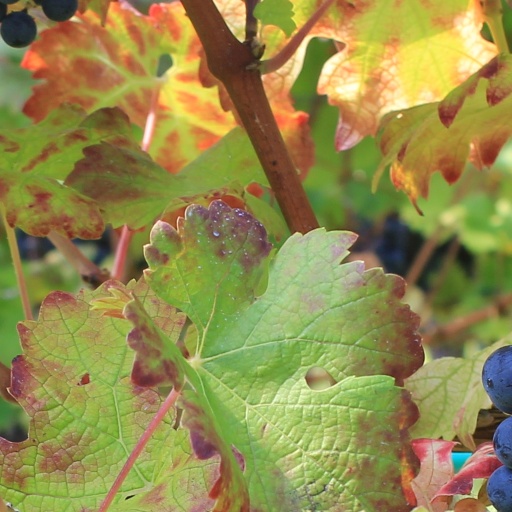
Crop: grape